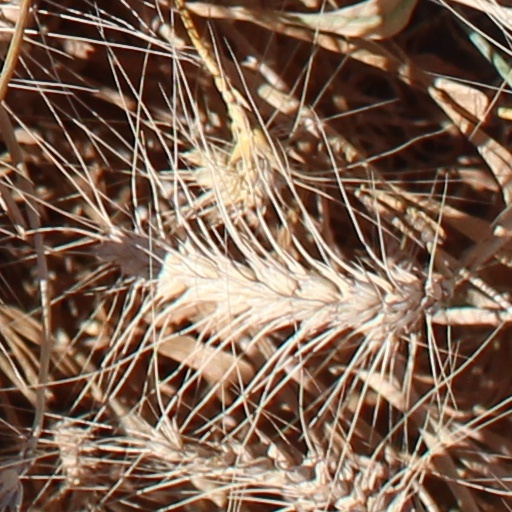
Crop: wheat